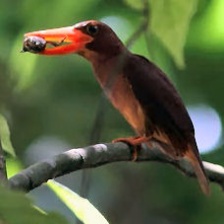
Species: RUDY KINGFISHER
Scientific name: HALCYON COROMANDA